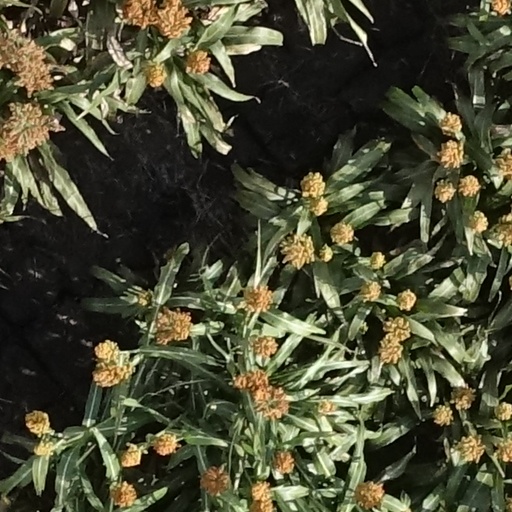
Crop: sorghum